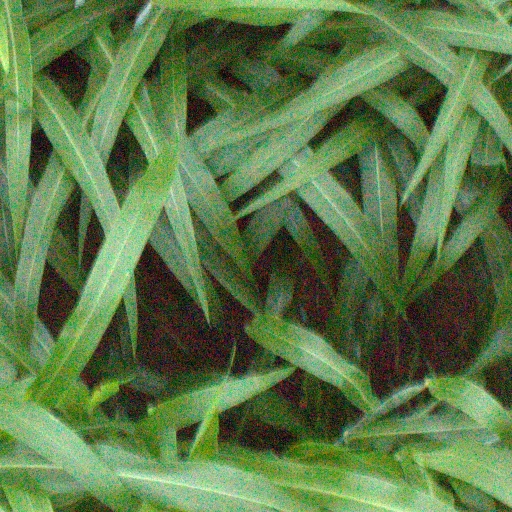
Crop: sorghum